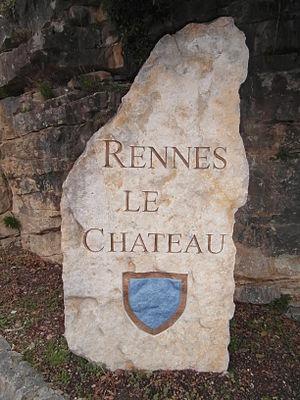
Panneau de Rennes le chateau
Rennes-le-Château est une commune française située dans le département de l'Aude en région Occitanie.